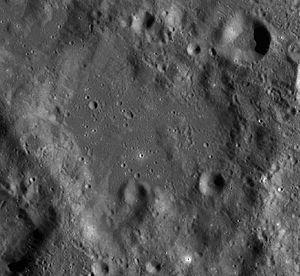
Evans (månekrater)
Evans er et nedslagskrater på Månen. Det befinder sig på Månens bagside og er opkaldt efter den britiske arkæolog Arthur J. Evans.